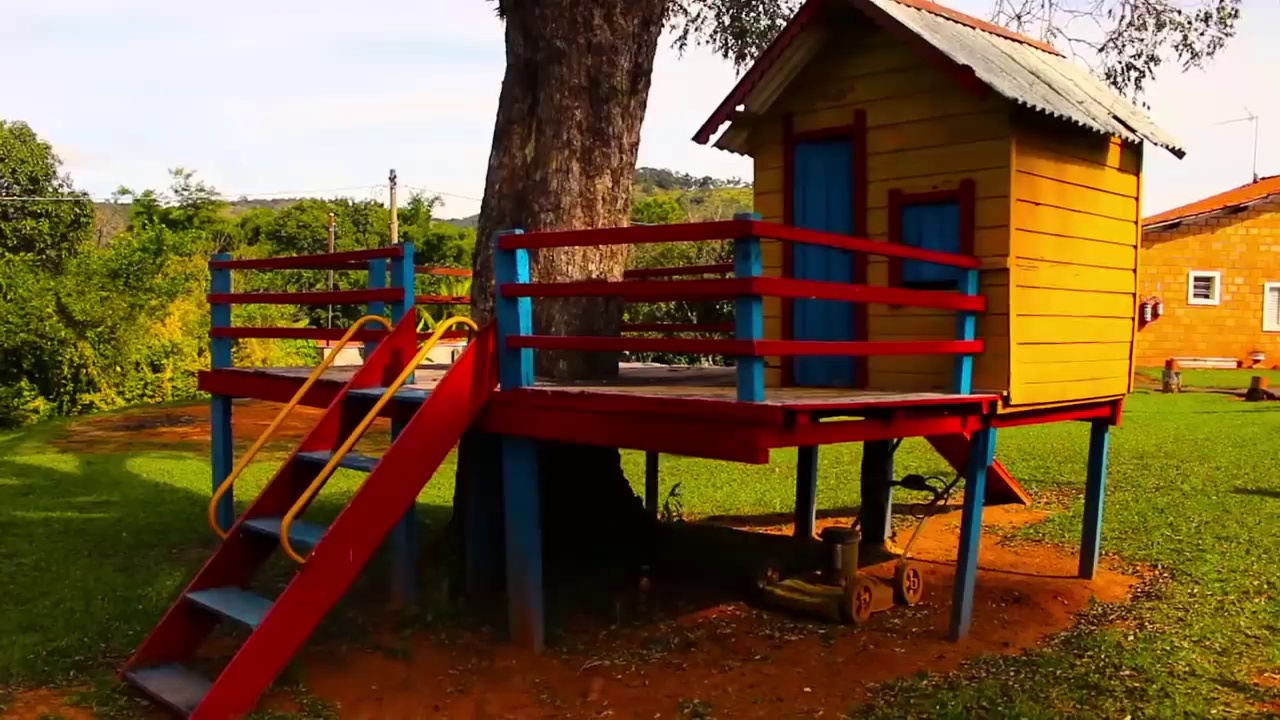
Fire: no
Smoke: no